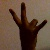
The image shows a hand gesture representing the number 7 in Indian Sign Language.